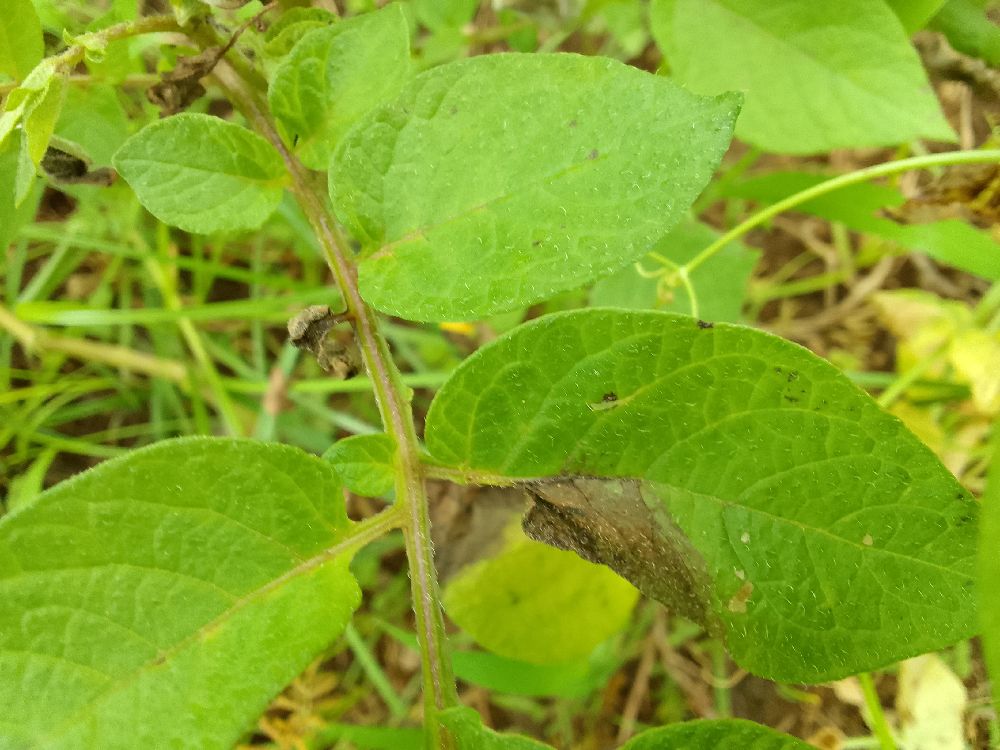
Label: Late blight